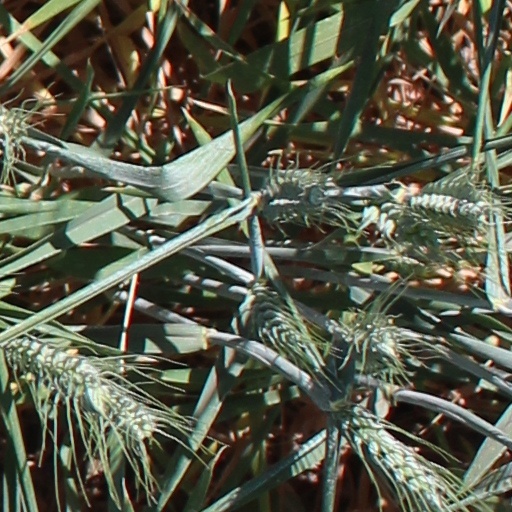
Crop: wheat